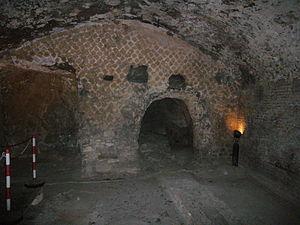
L'insula est le nom donné à une forme d'habitat urbain durant l'Antiquité romaine.